Gloucestershire Volunteer Artillery

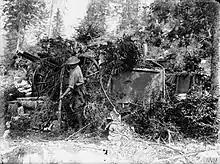
A camouflaged 18-pdr in Italy in 1918.

Later in April 48th (SM) Division began tours of duty on the Asiago plateau, where the guns were manhandled into positions on steep slopes and hidden among trees. The flat-trajectory 18-pdrs had to have lanes cut through the trees to allow them to fire. The division was holding the front line on 15 June when the Austro-Hungarian Army launched its last offensive (the Second Battle of the Piave River). The division was wakened by the effects of the Spanish flu epidemic, but the artillery began their counter-preparation barrage at 03.30 in response to the wild Austrian bombardment, and shortened the range at 05.00 after their own infantry outposts had withdrawn. Thick mist hampered the defensive fire all day and telephone lines were cut by fire, so the batteries had to rely on runners and cyclists for communications, and on their own initiative. Because of the terrain there was little depth to the British positions – A and D (H) Btys of CCXL (SM) Bde were only behind the front line – and Austrian infantry penetrated 48th (SM) Division's line at several points. Two companies of 1/5th Gloucestershire Regiment were forced back to the Cesuna Switch Line, where they found a company of 1/5th Royal Warwickshire Regiment supported by two guns of D (H)/CCXL Bty. The infantry helped the gunners drag out the howitzers so they could fire over open sights, which checked the Austrian advance. This position was then enfiladed by a machine gun and the gunners began to suffer casualties. This machine gun was knocked out by a single 18-pdr of 12th Bty, XXXV Bde, RFA (7th Division), which had been manhandled forward through the woods to cover the open ground round Cesuna. By now A Bty had been overrun in hand-to-hand fighting and D (H) Bty had run out of ammunition, but Maj Corson and his men joined 12th Bty. The Austrians advanced once more, but two guns of 12th Bty (one manned by officers of D (H)/CCXL) and the rifles of the gunners destroyed them. 48th (SM) Division's infantry began counter-attacking that afternoon, and the following morning regained the lost ground.